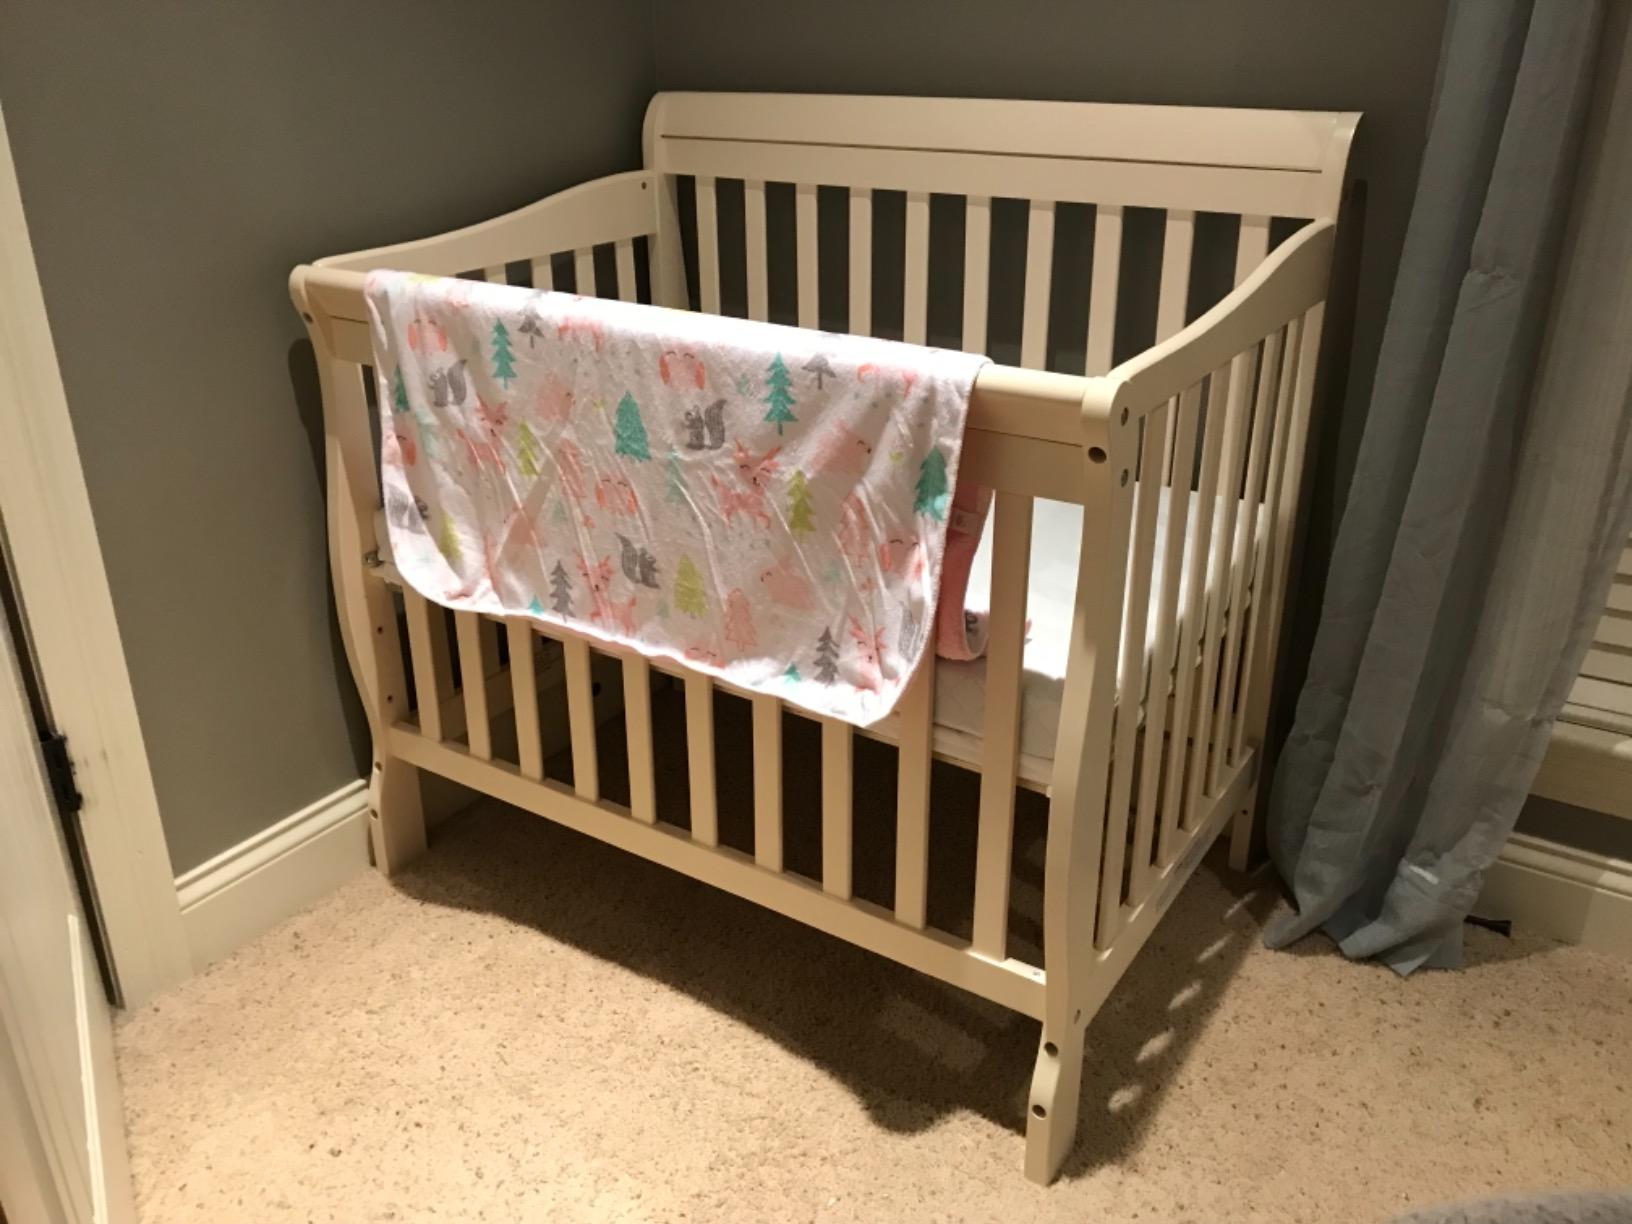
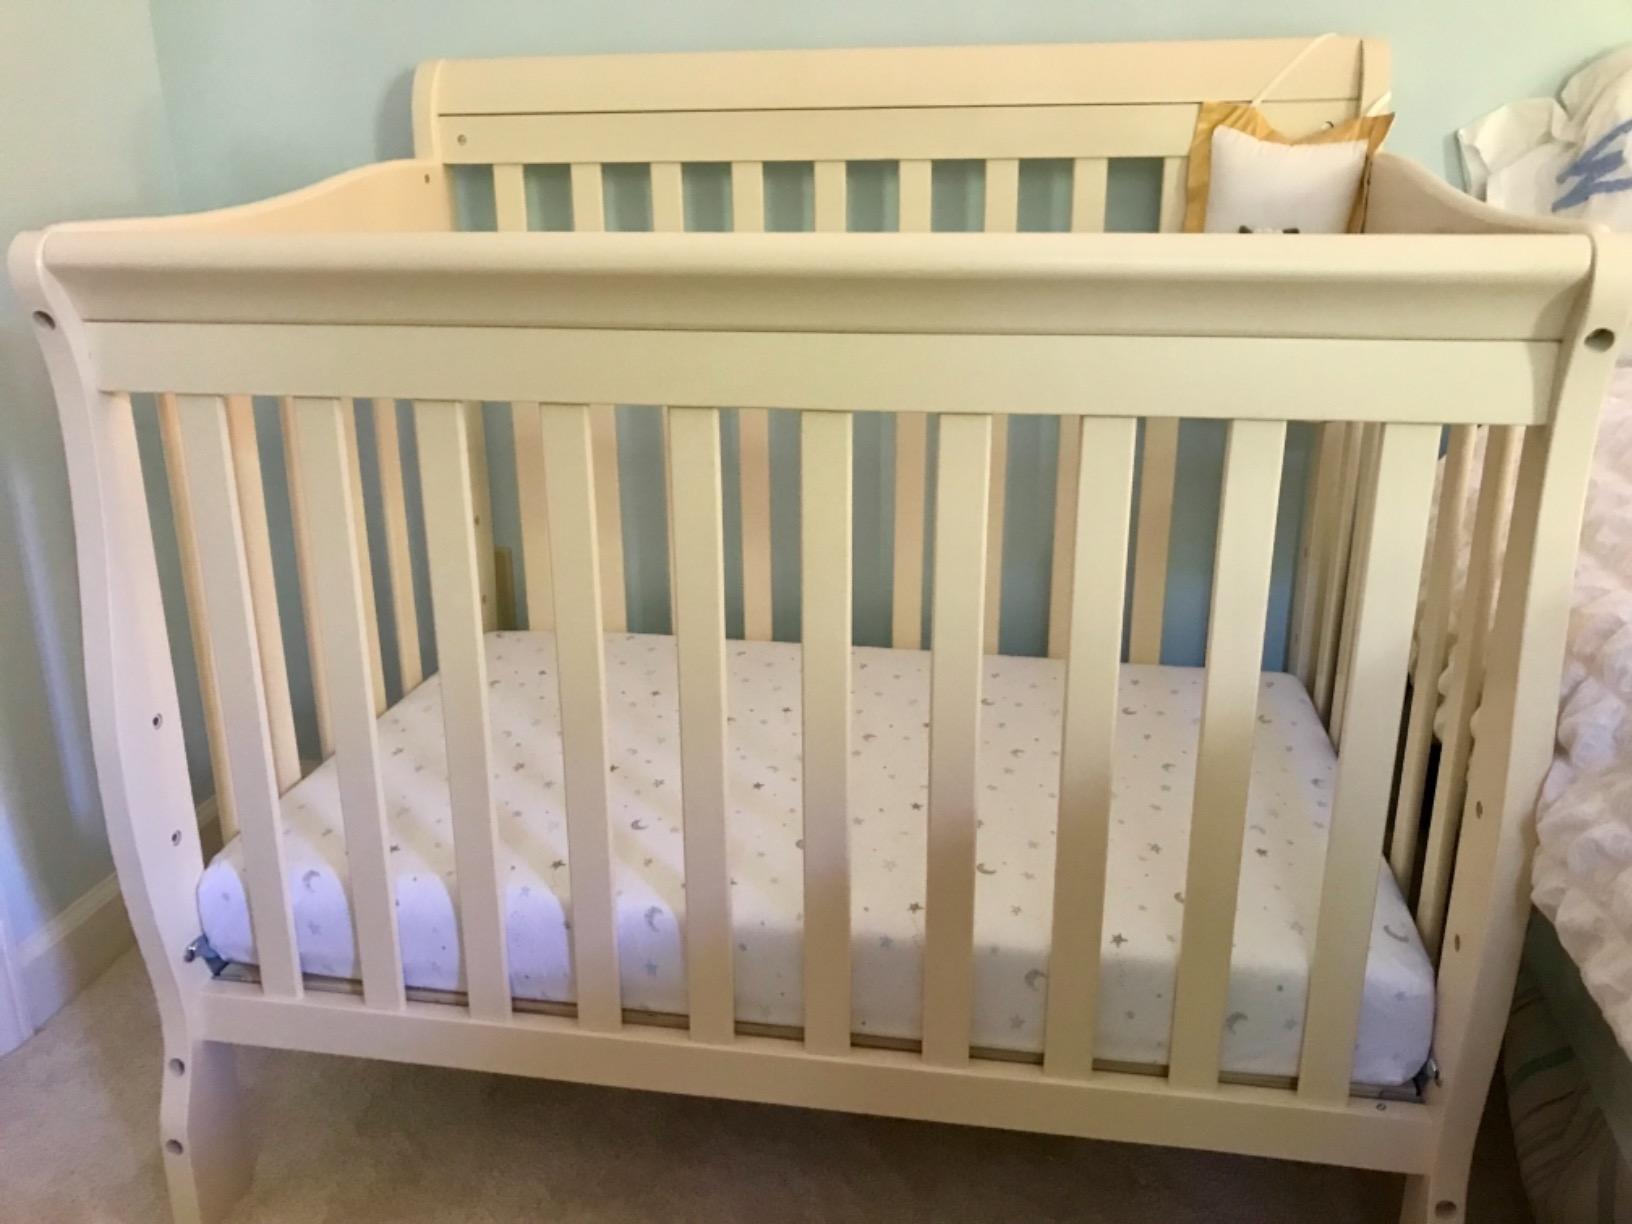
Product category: products_crib
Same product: yes